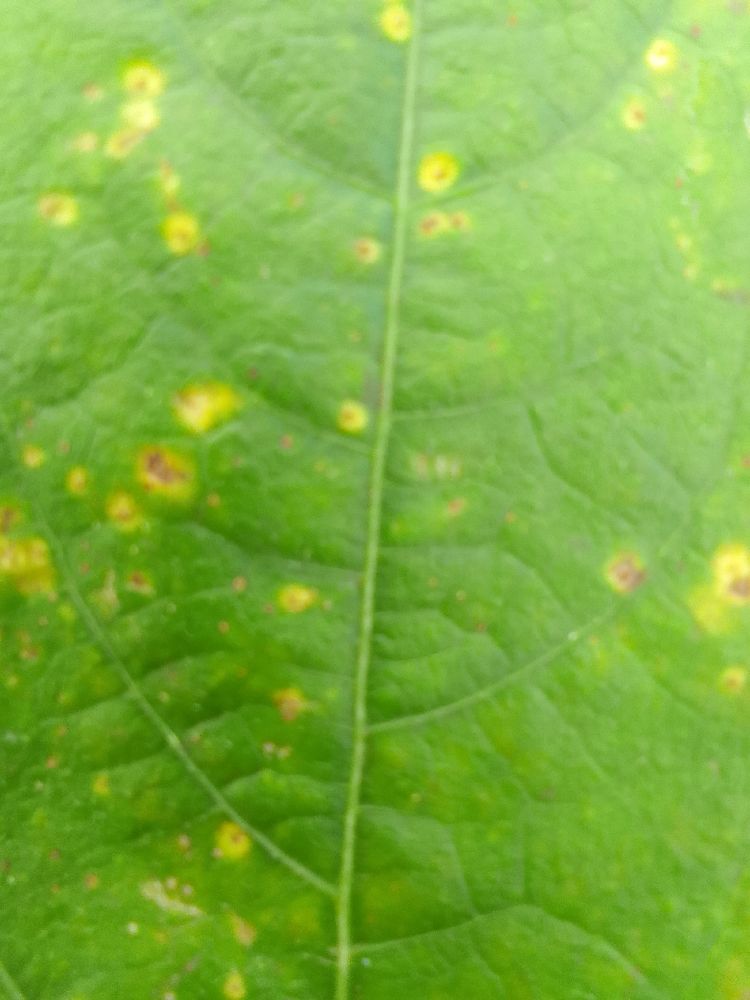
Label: rust